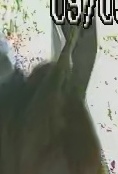
Face region: ears (position_of_ears)
Pain indicator: not_present